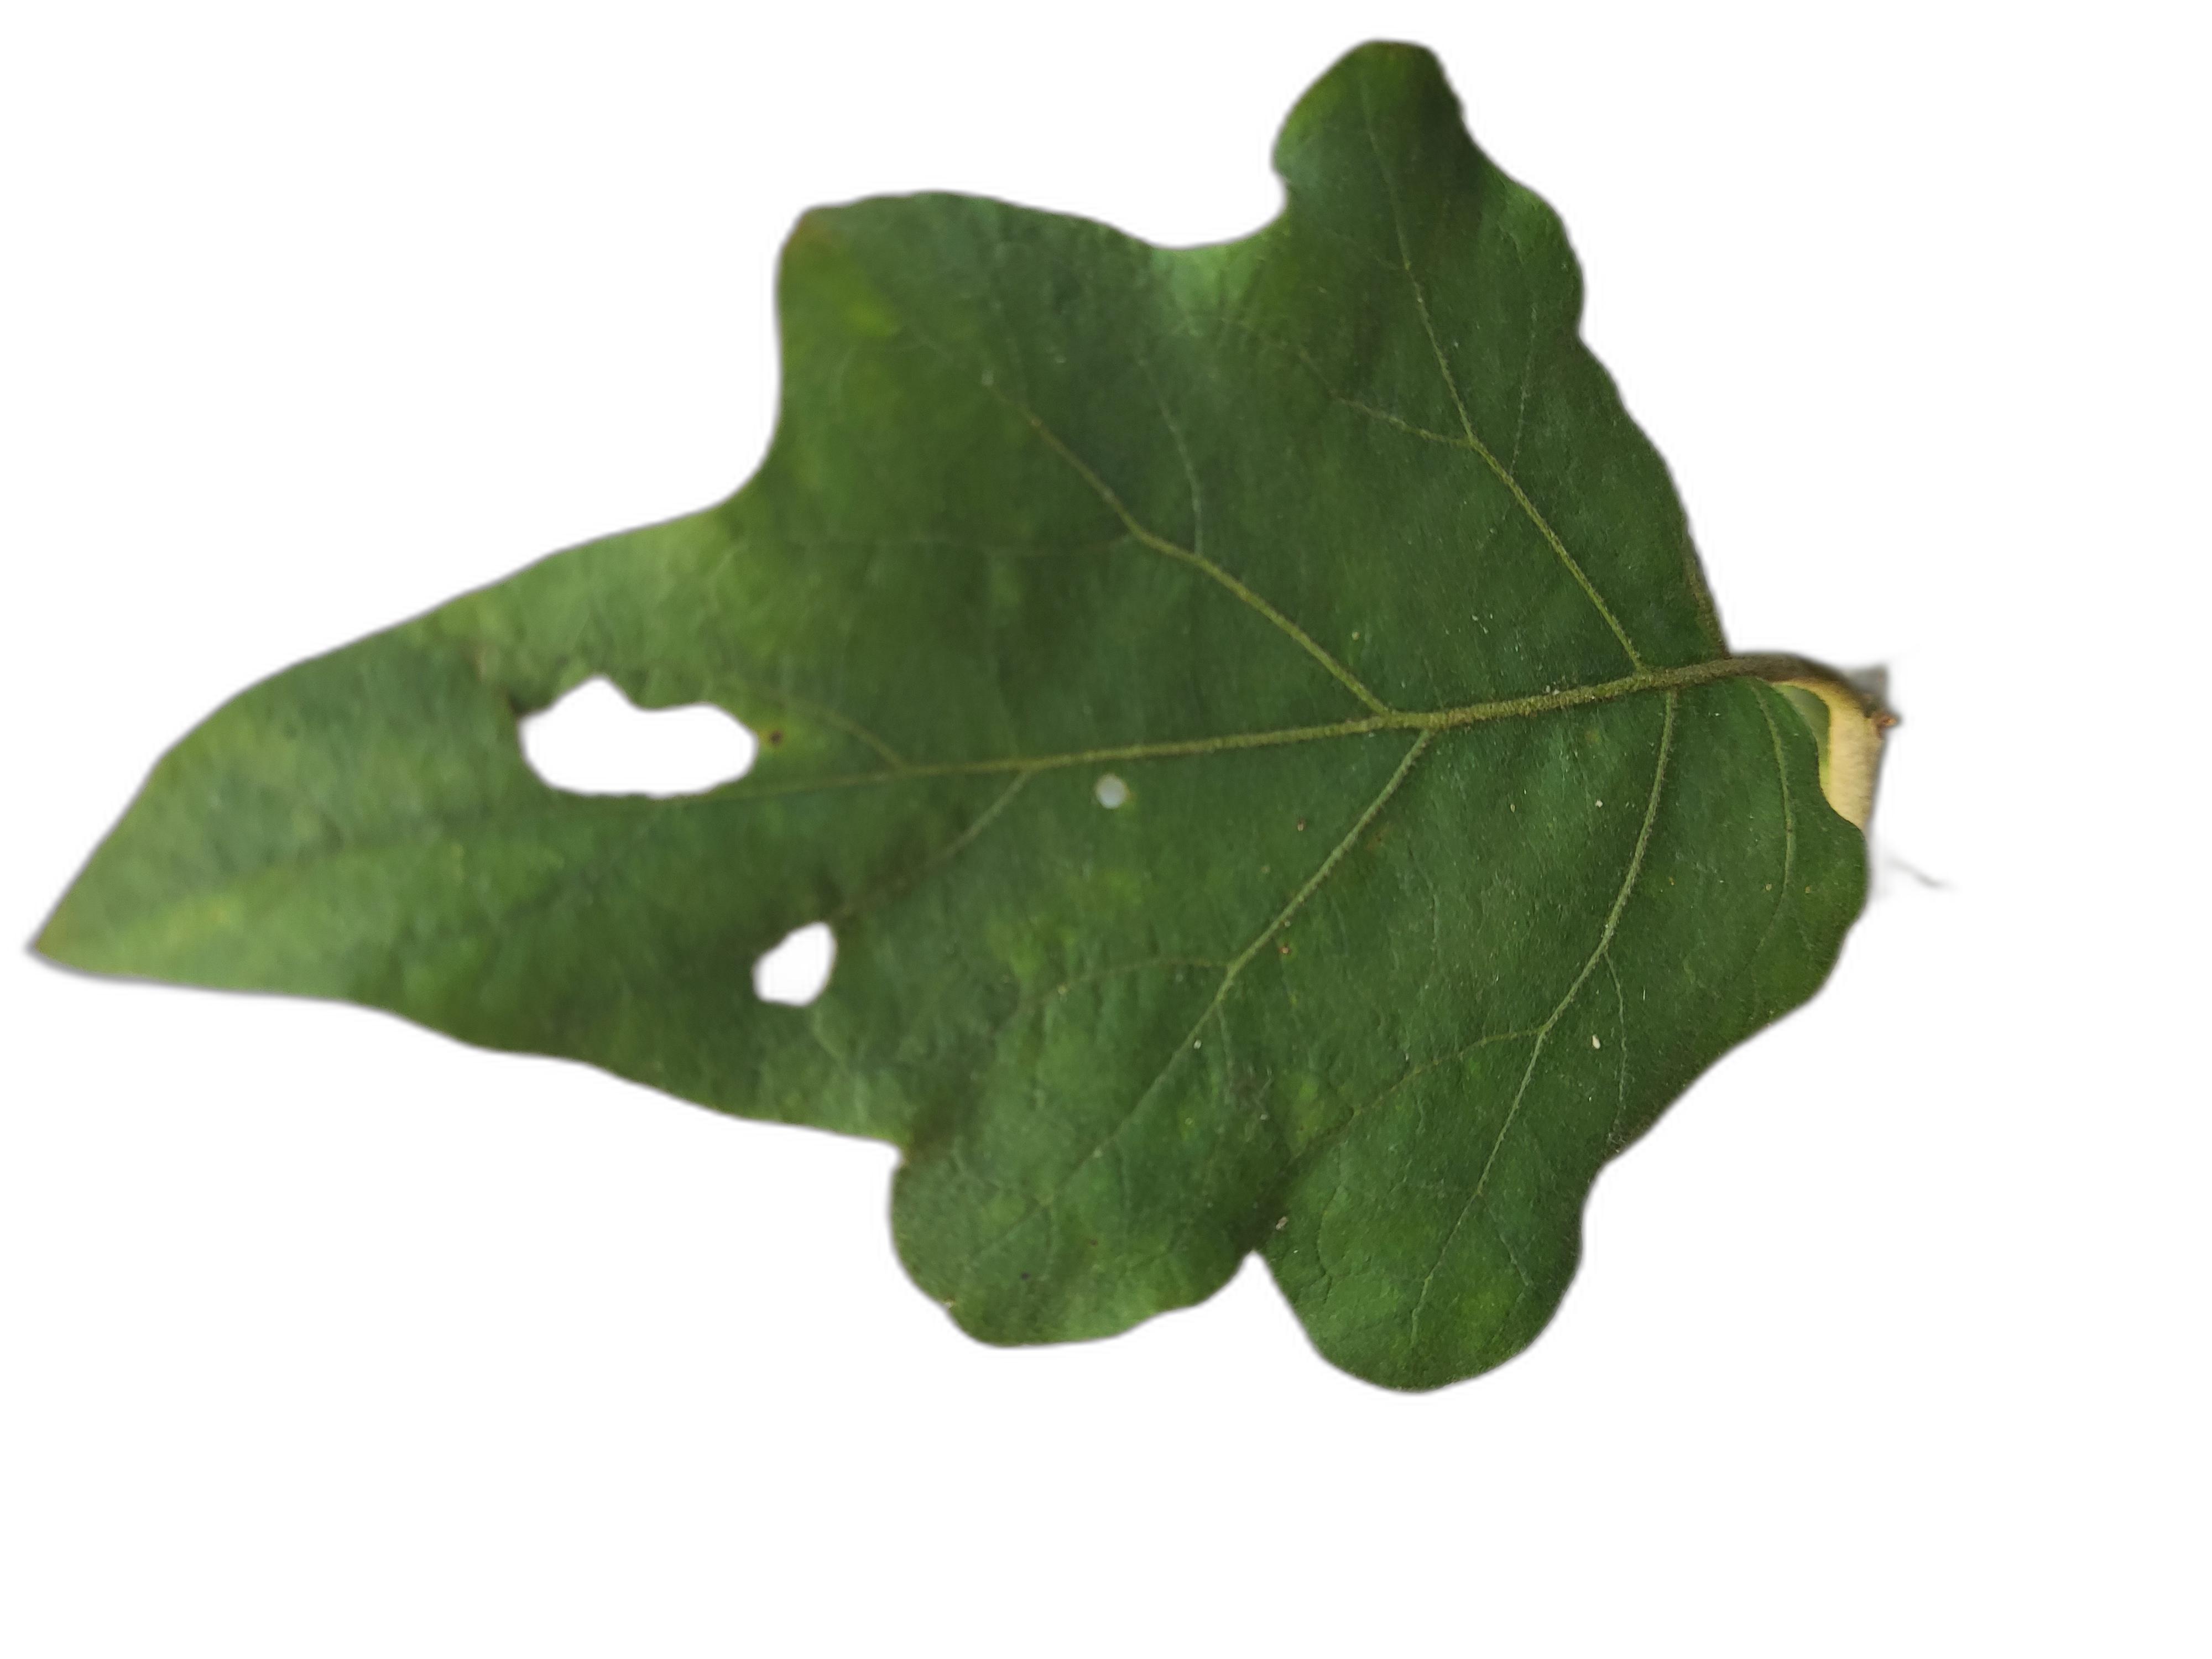
Label: Insect Pest Disease